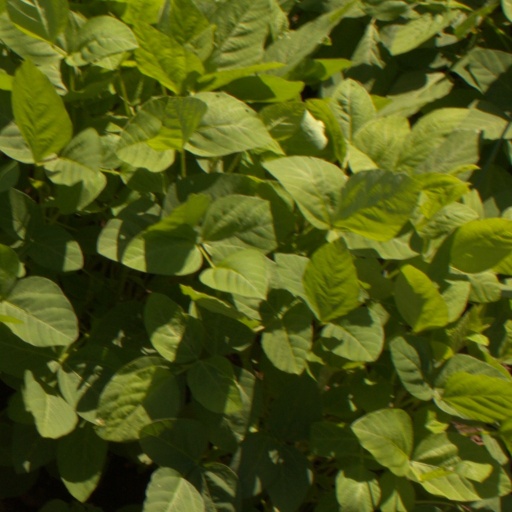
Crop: soybean